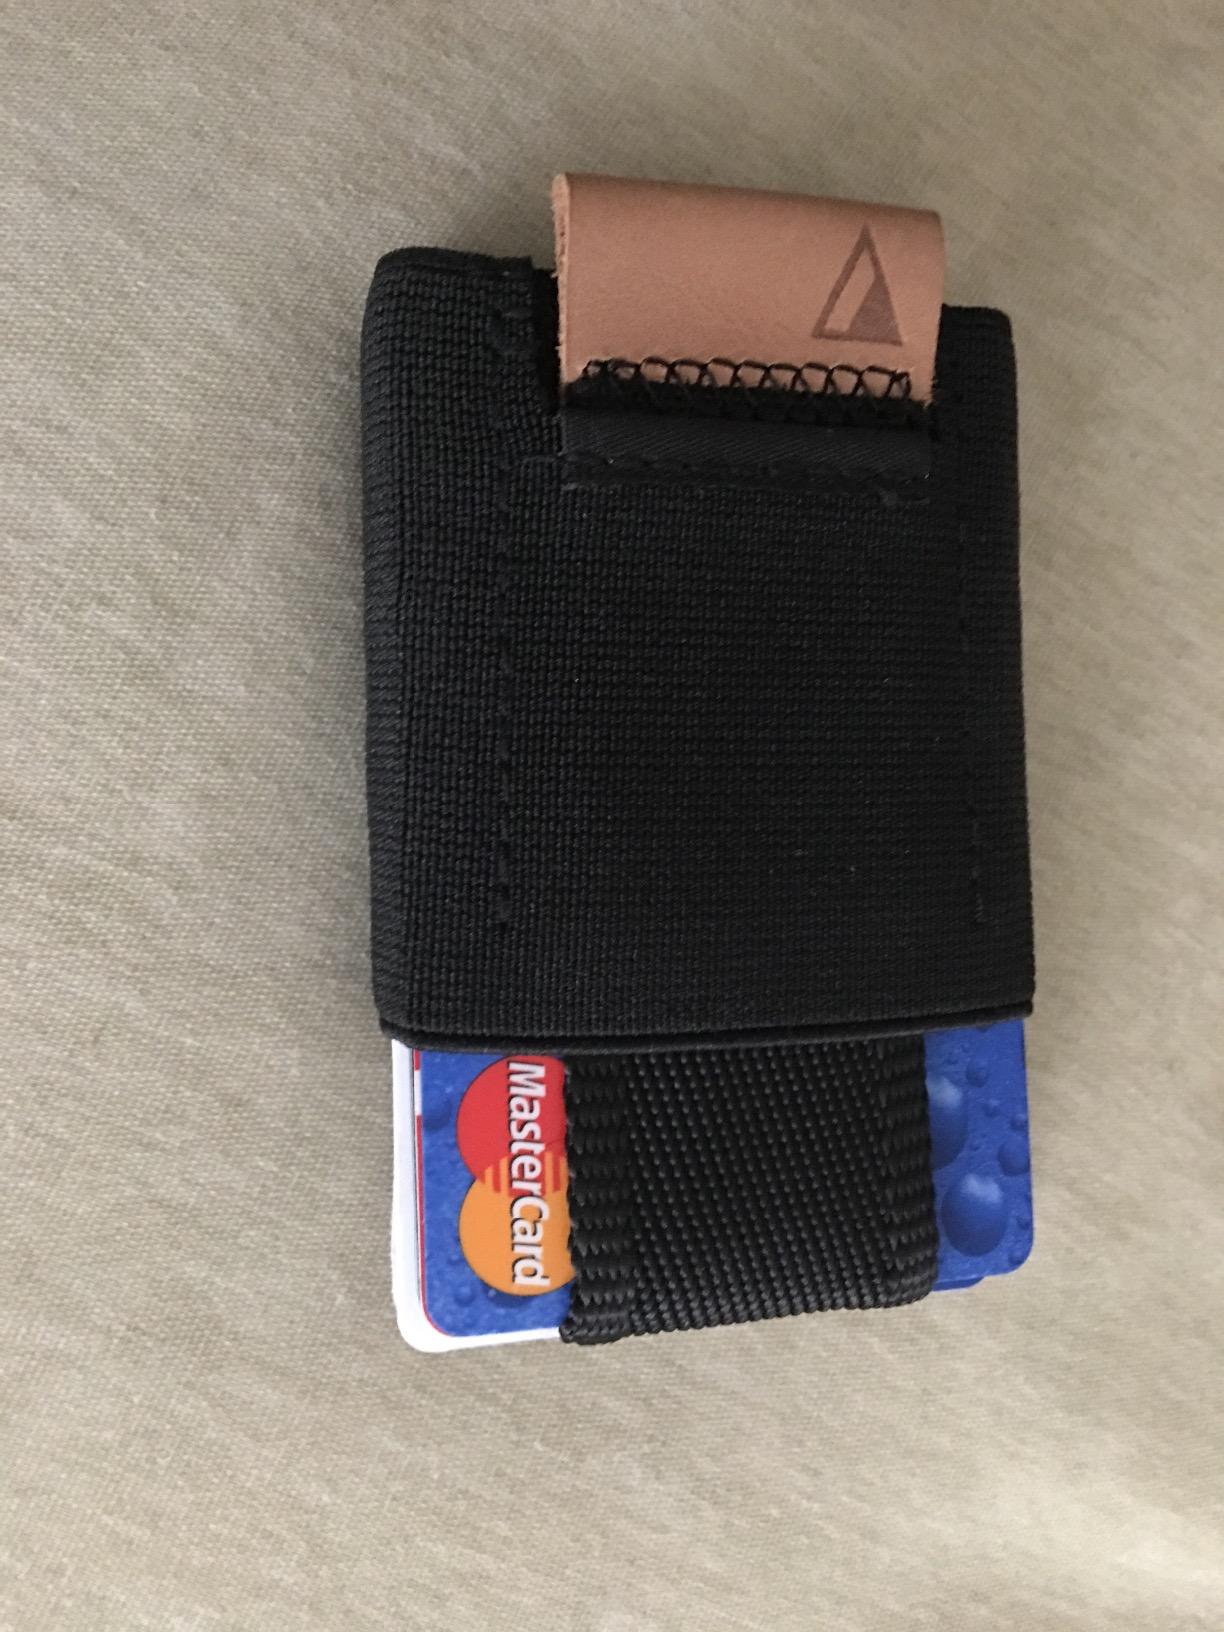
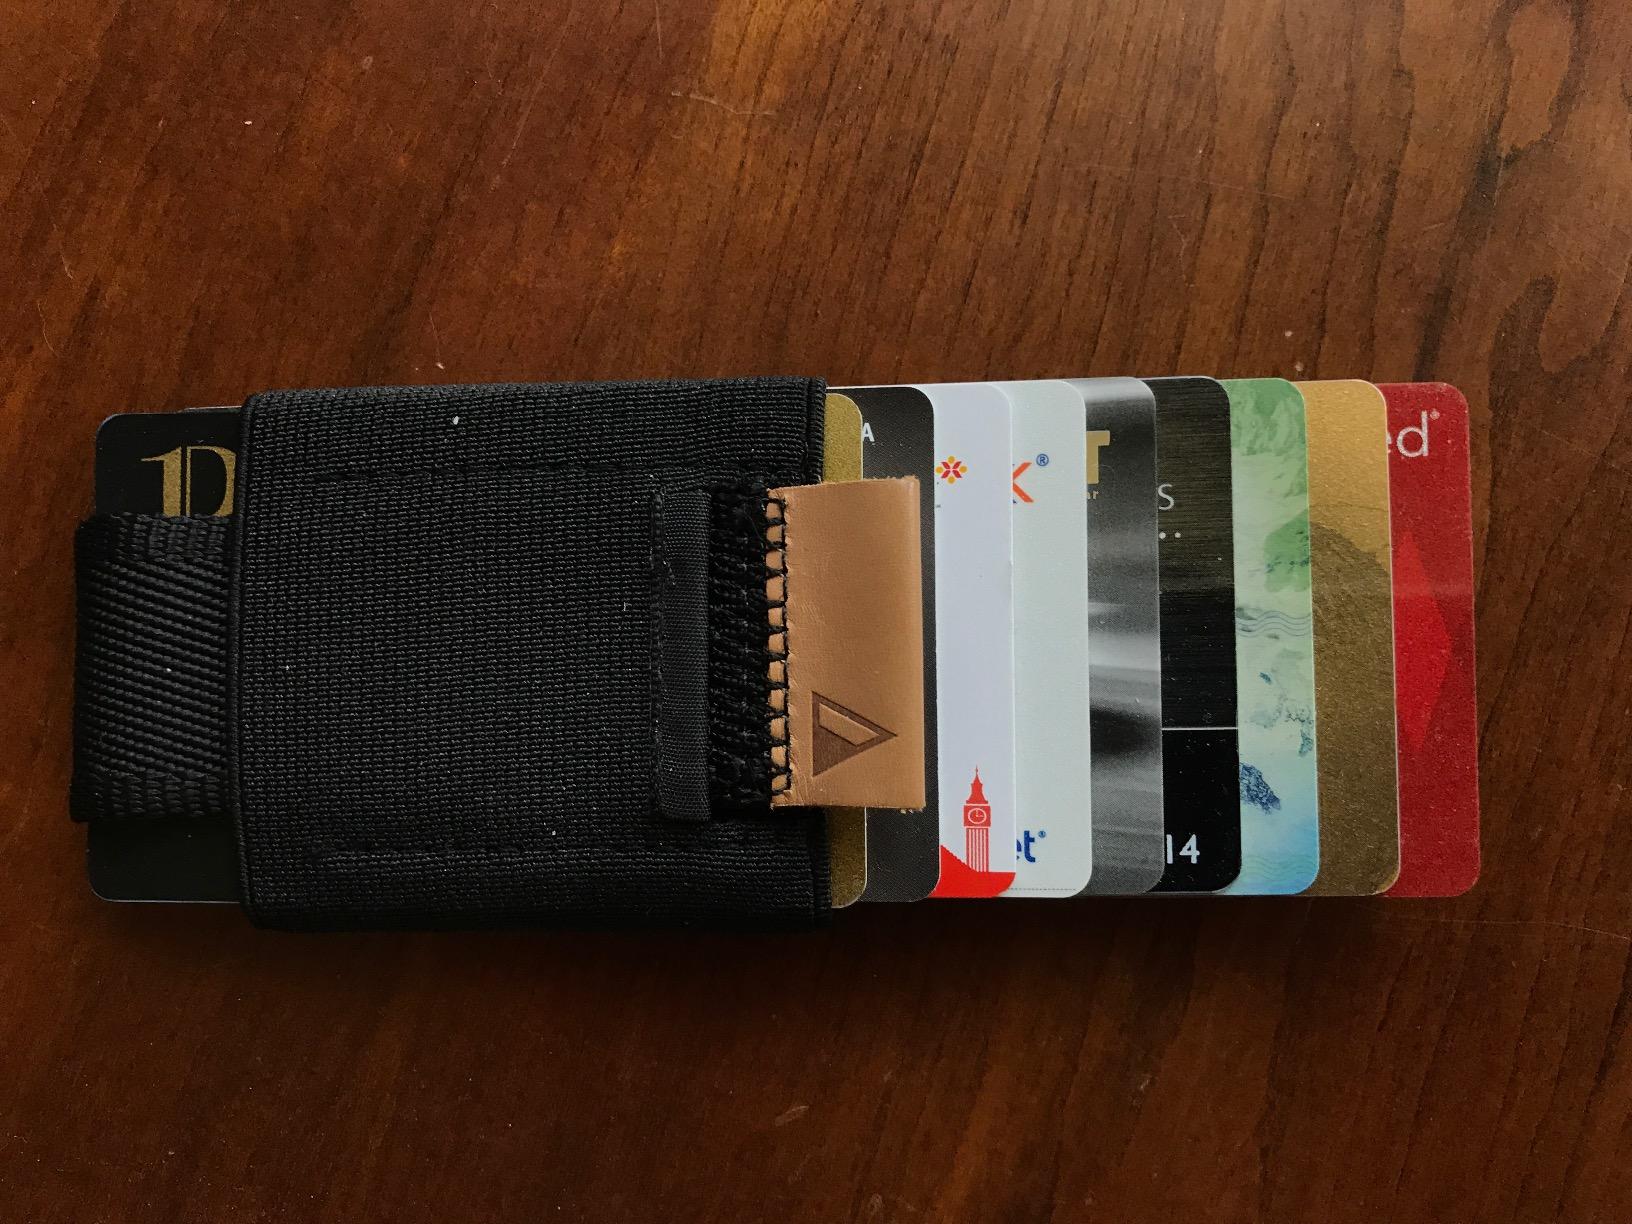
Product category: accessories_wallet
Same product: yes